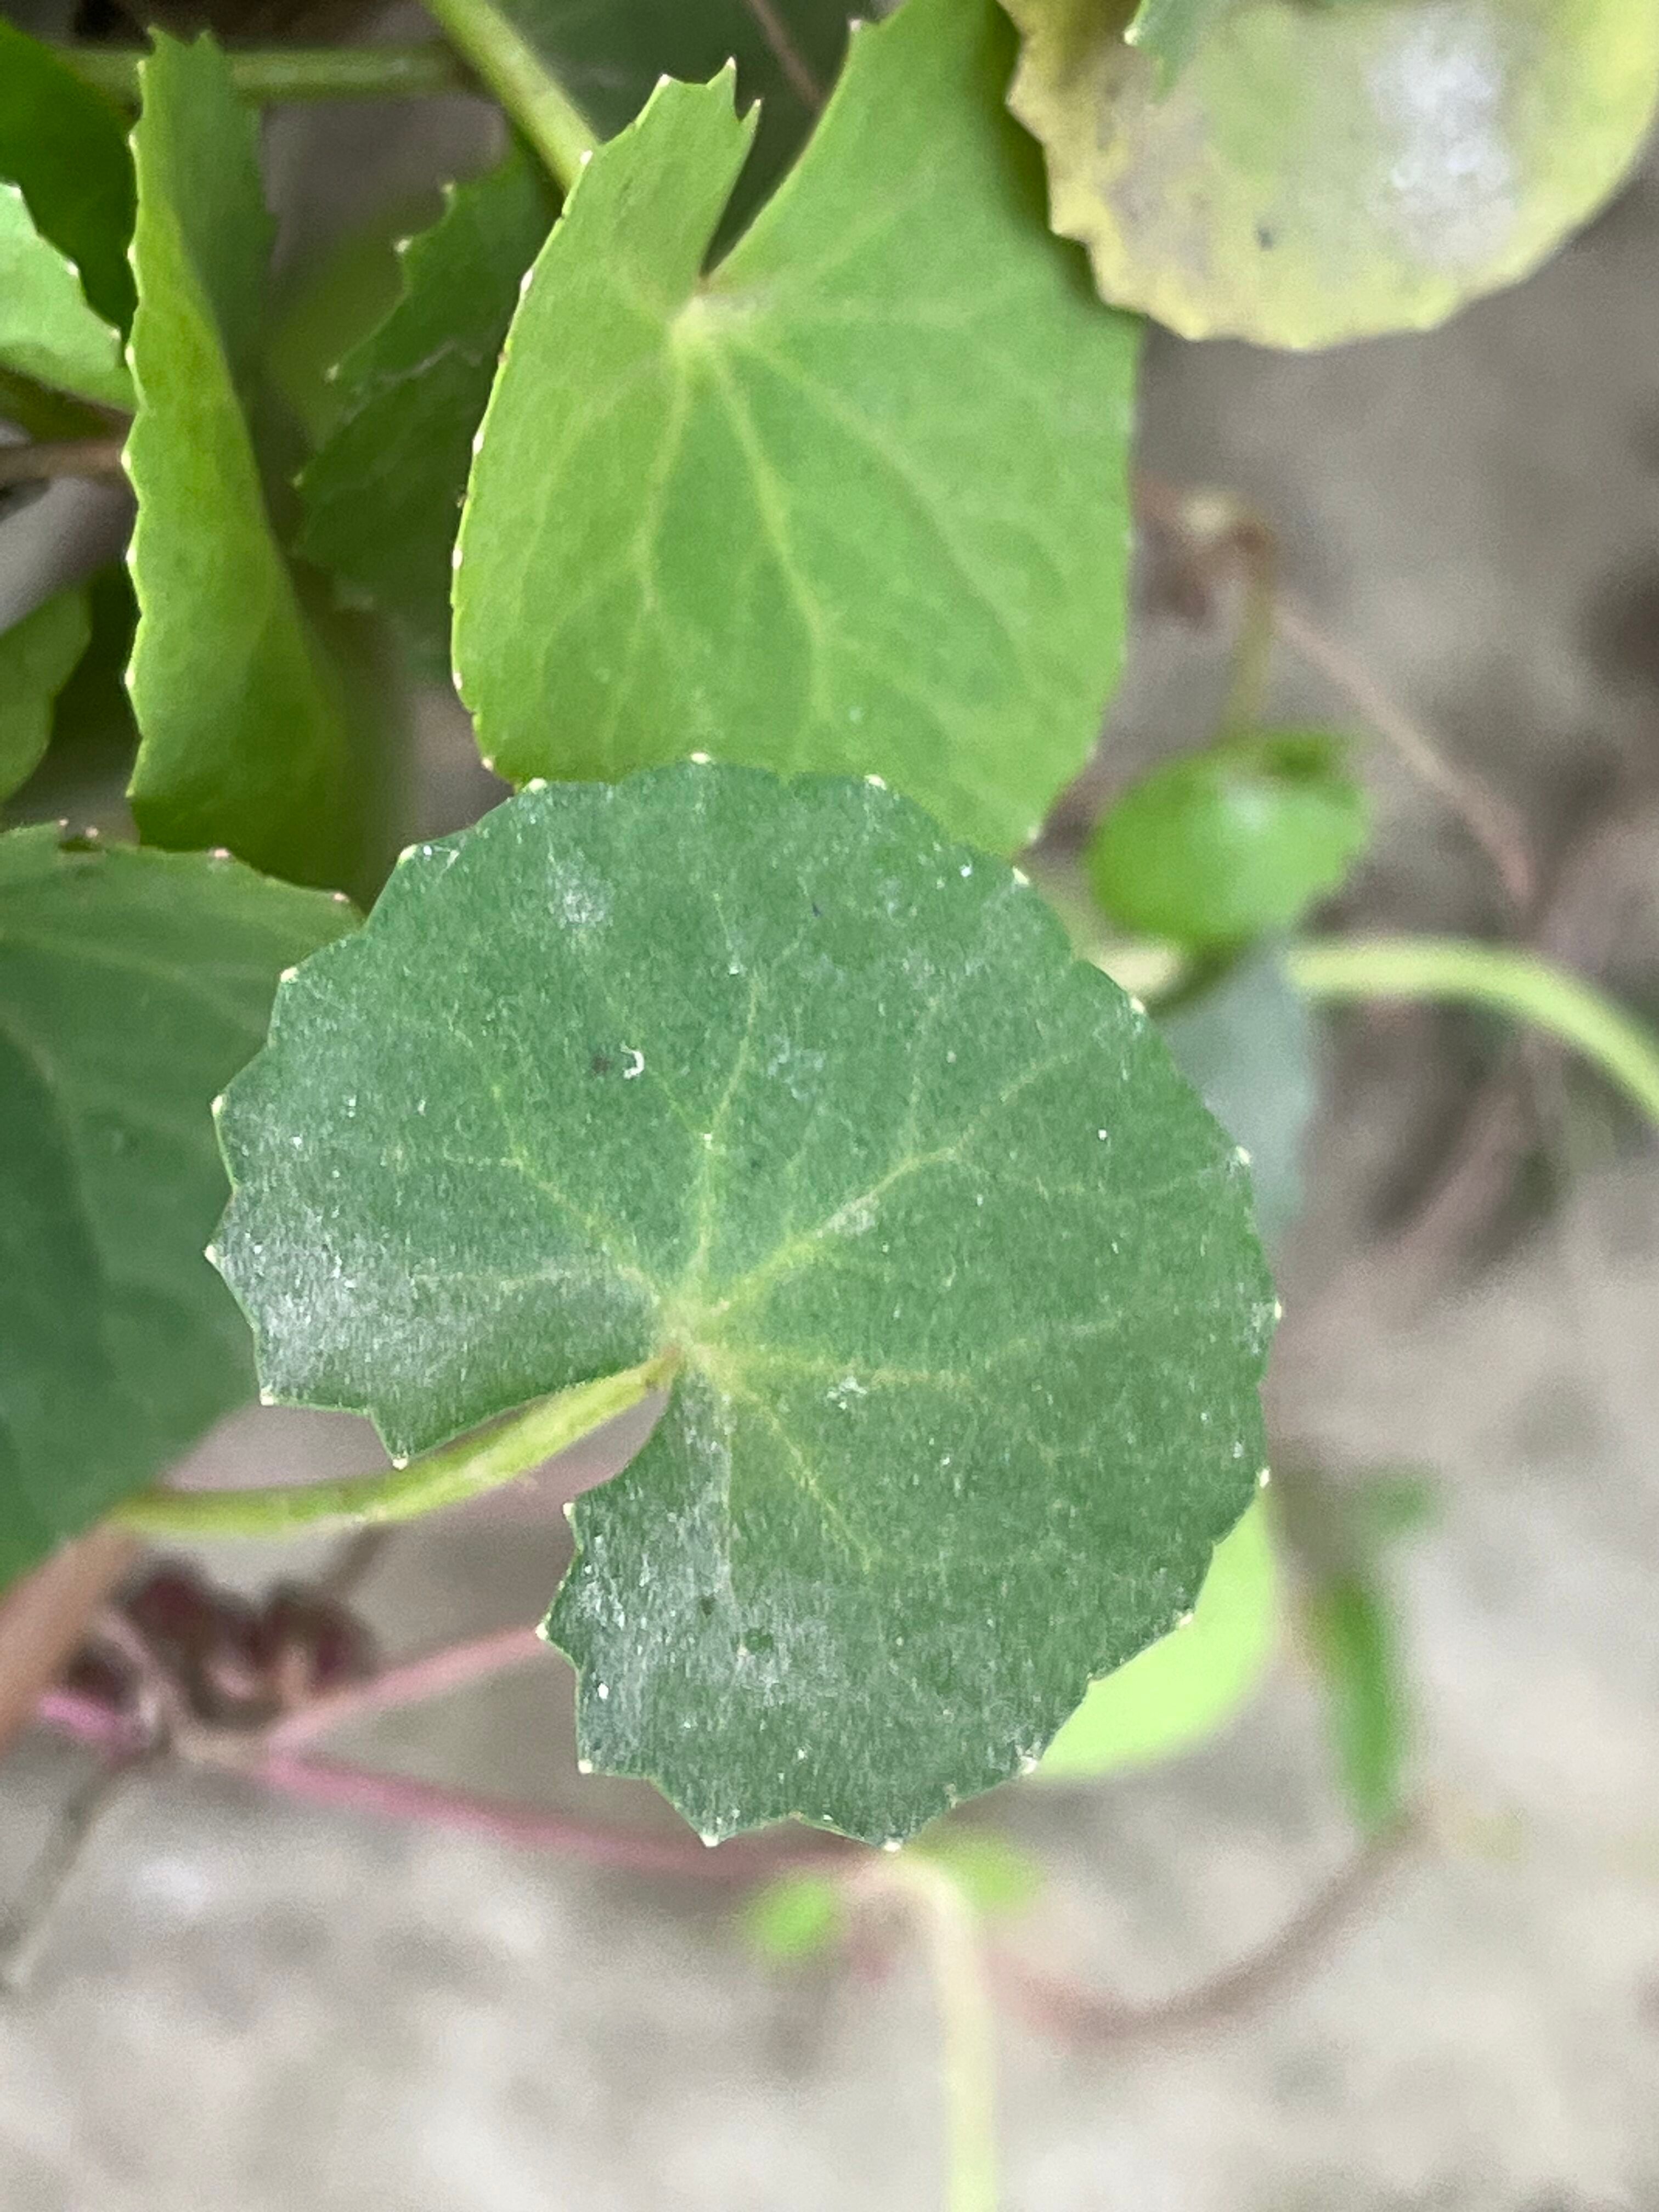
Plant species: centella-asiatica